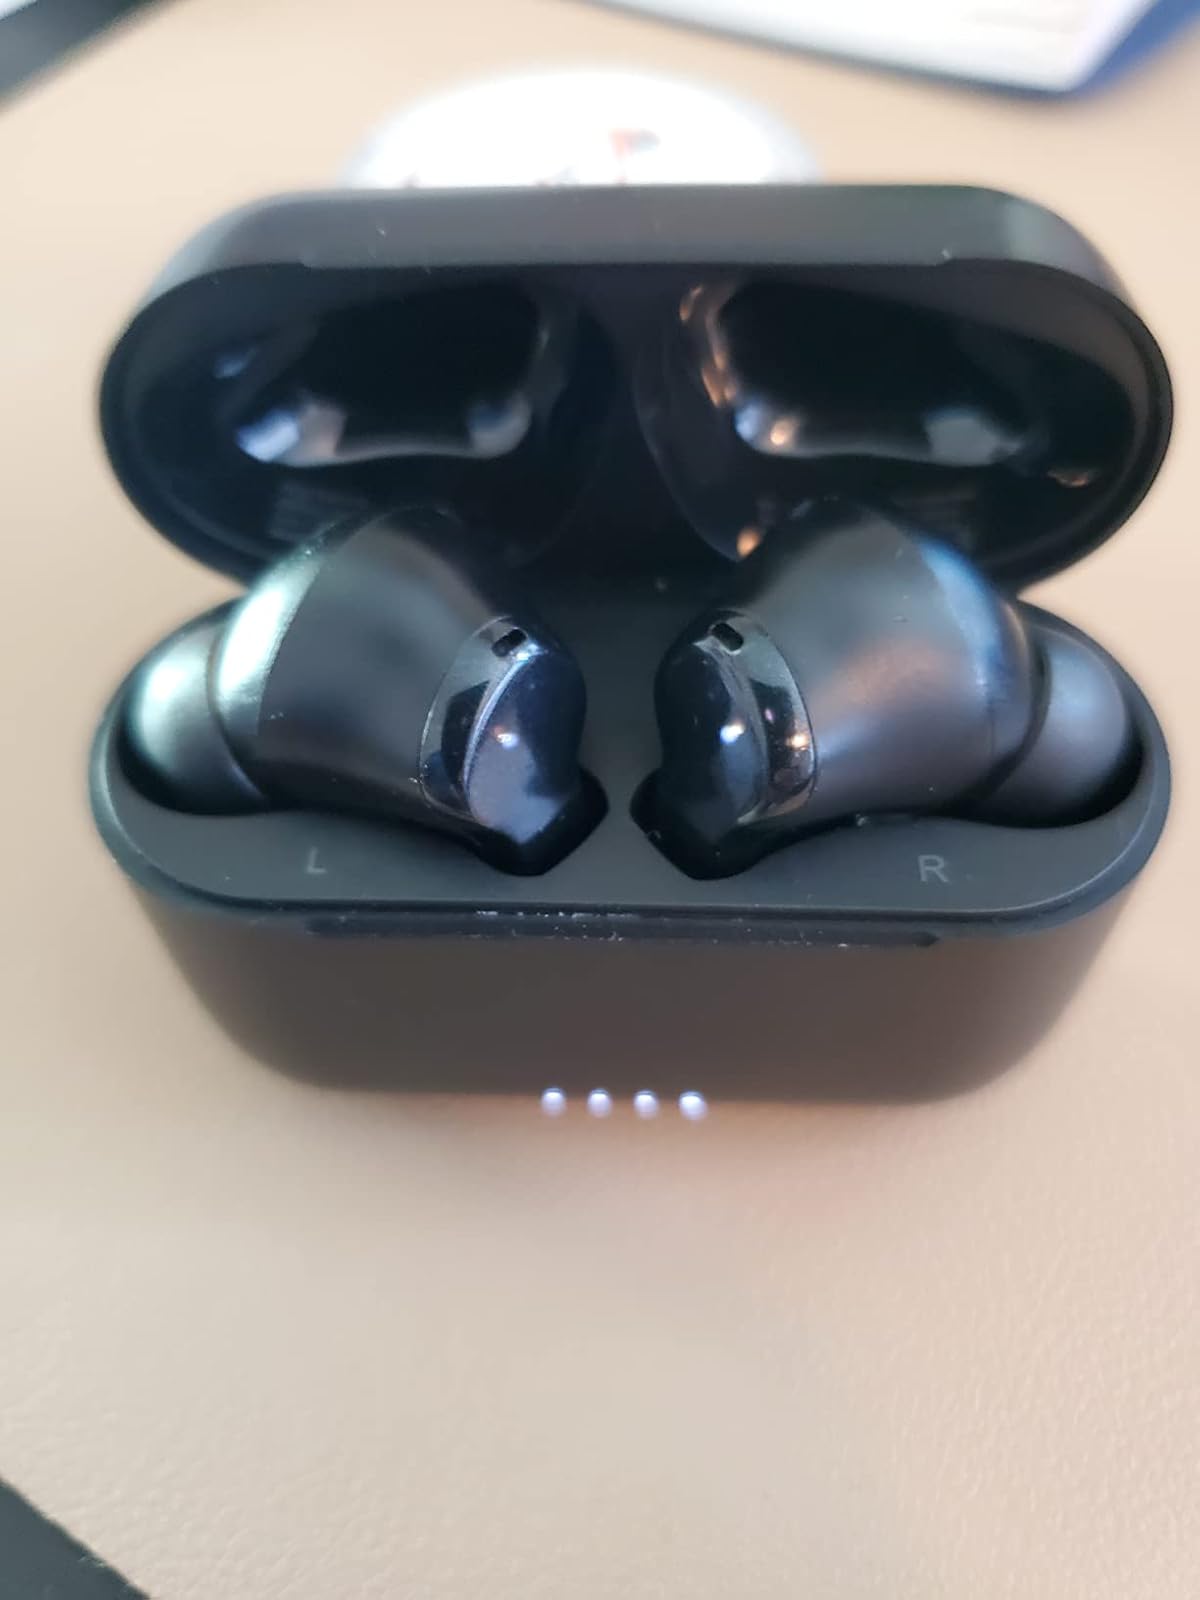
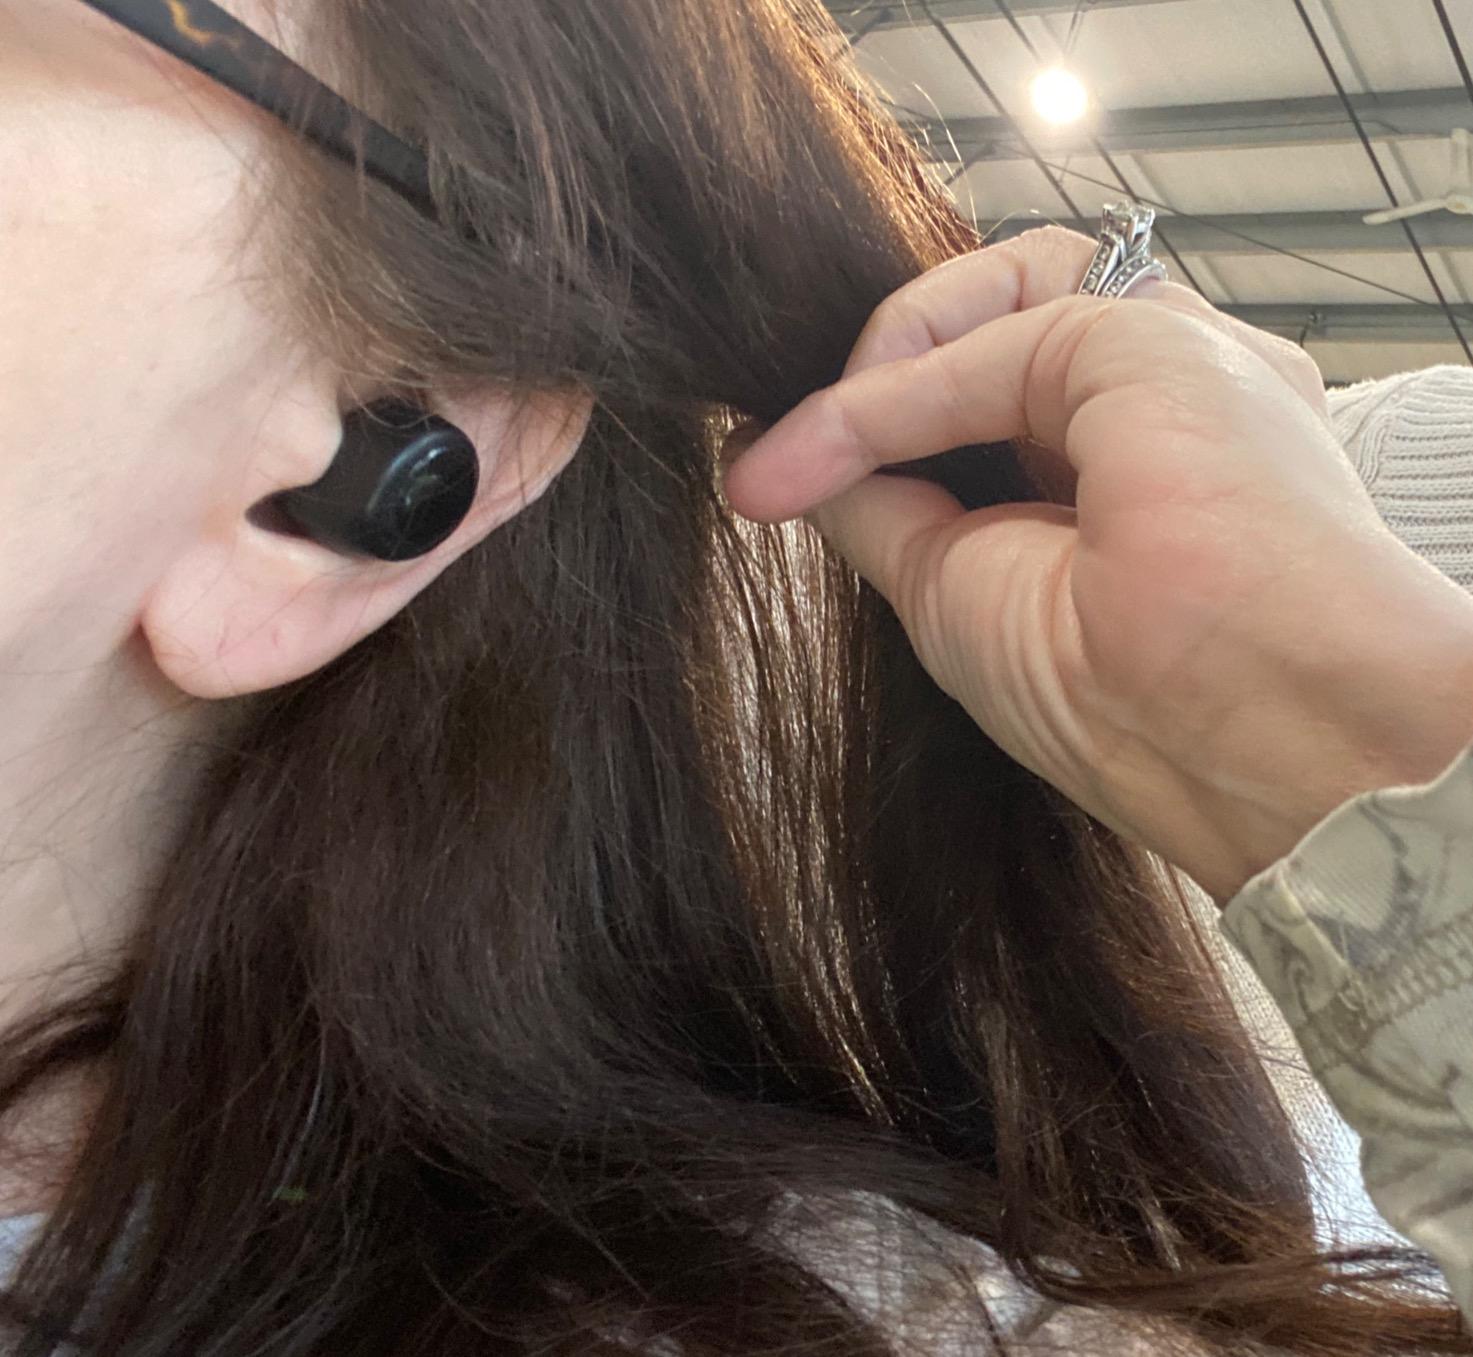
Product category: earbuds
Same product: no